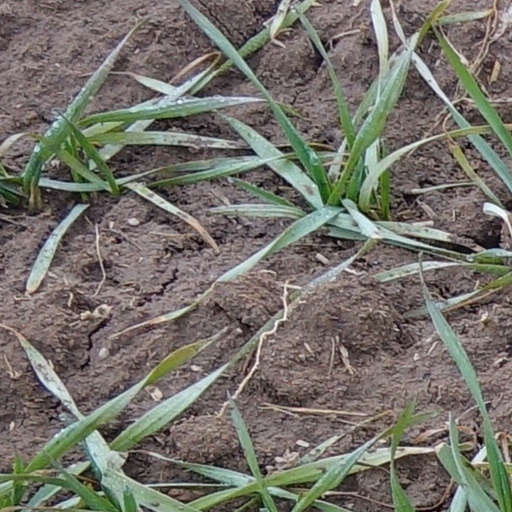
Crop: wheat